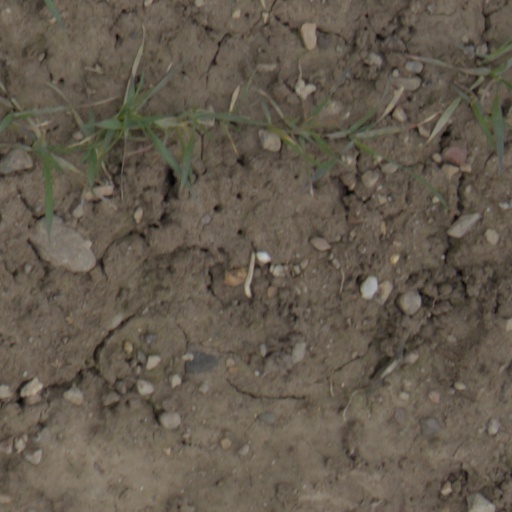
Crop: wheat